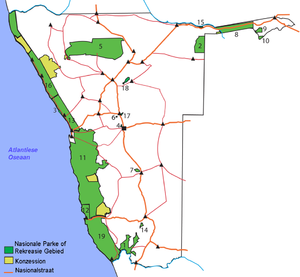
La Namibie possède quatre types d'aires protégées, les parcs nationaux, les monuments naturels, les réserves naturelles et les parcs naturels.